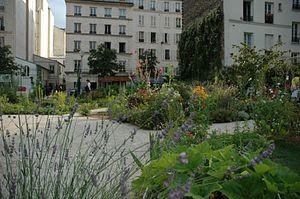
Le Poireau agile est le nom du jardin partagé créé en 2005 dans le jardin Villemin, situé dans le 10ᵉ arrondissement de Paris 4 rue des Récollets le long du Canal Saint-Martin, et géré par l'association Ville Mains Jardins.